Clivus Multrum

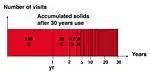
Accumulated solids after 30 years in a Clivus Multrum

Clivus Multrum is a type of composting toilet and the name of a company that markets this brand name of composting toilets. "Clivus" is Latin for incline or slope; "multrum" is a Swedish composite word meaning "compost room", thus a "Clivus Multrum" is an inclined compost room.